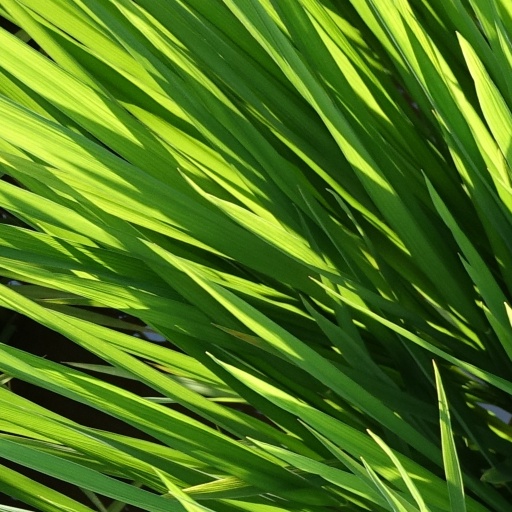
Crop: rice